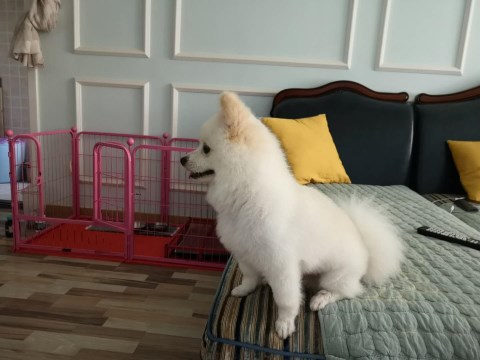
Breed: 1936-n000005-Pomeranian